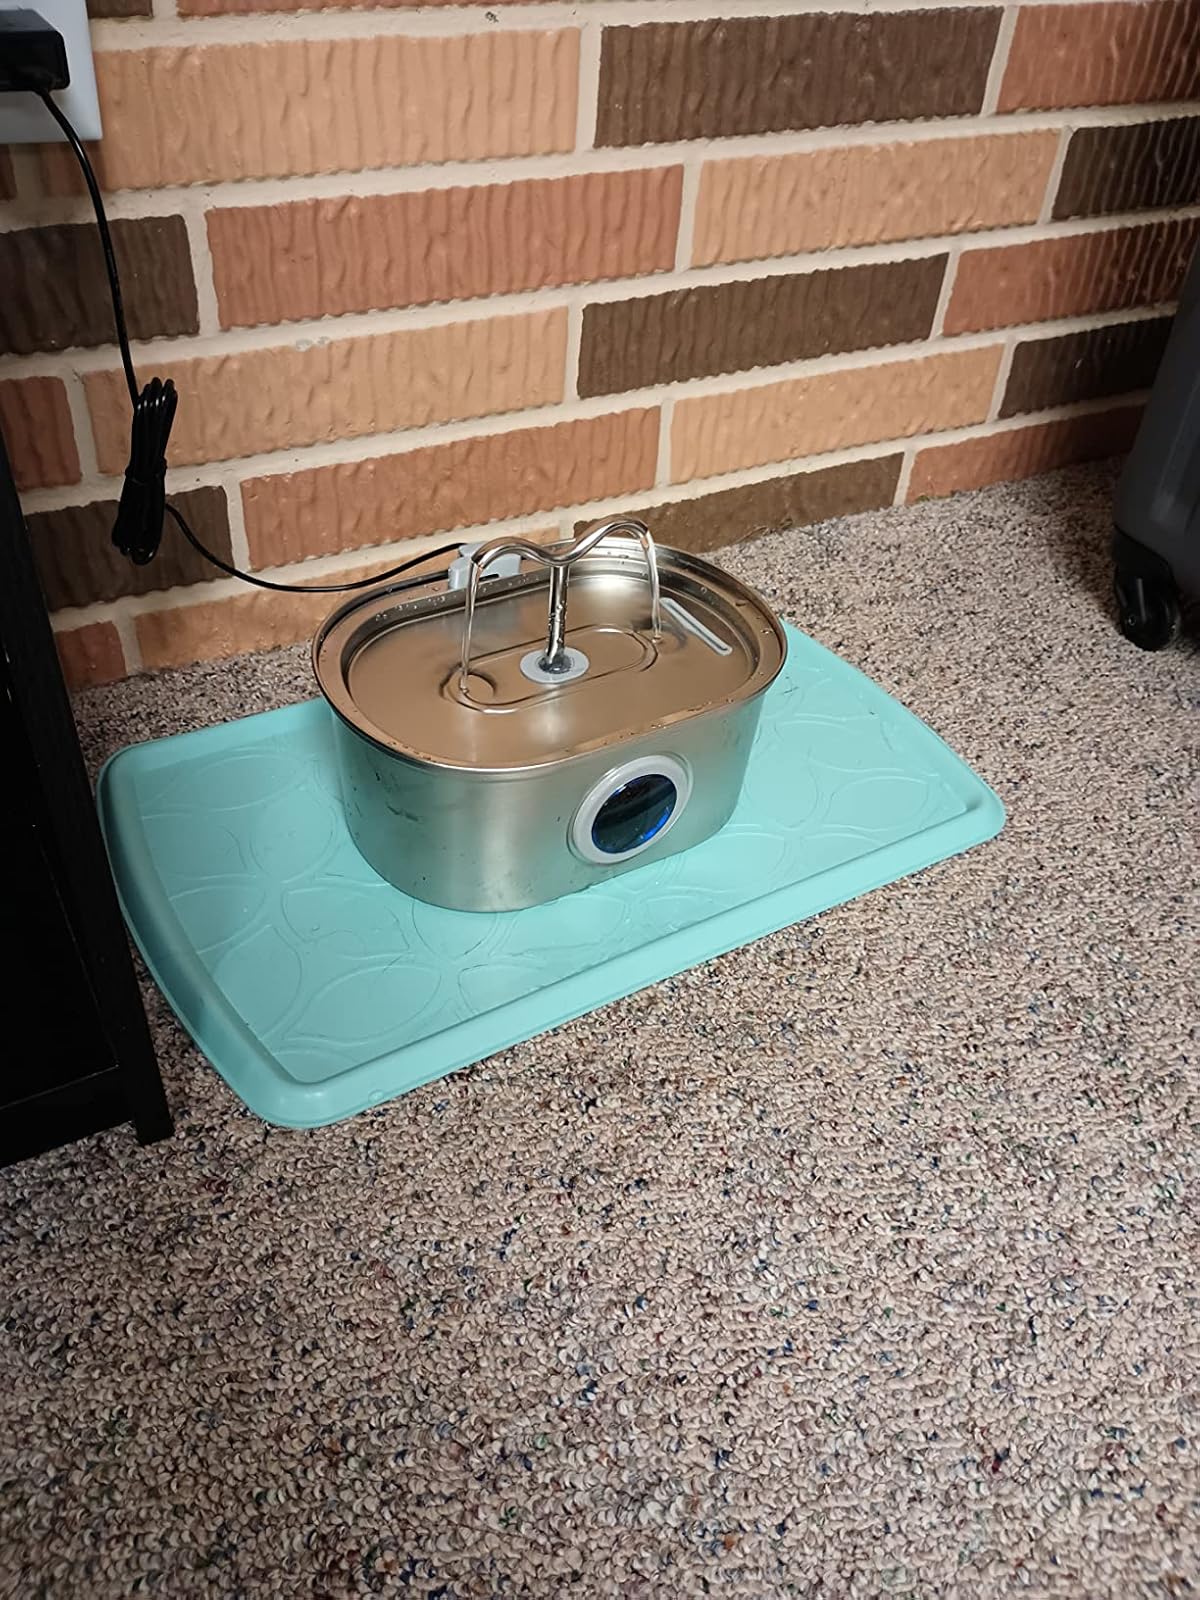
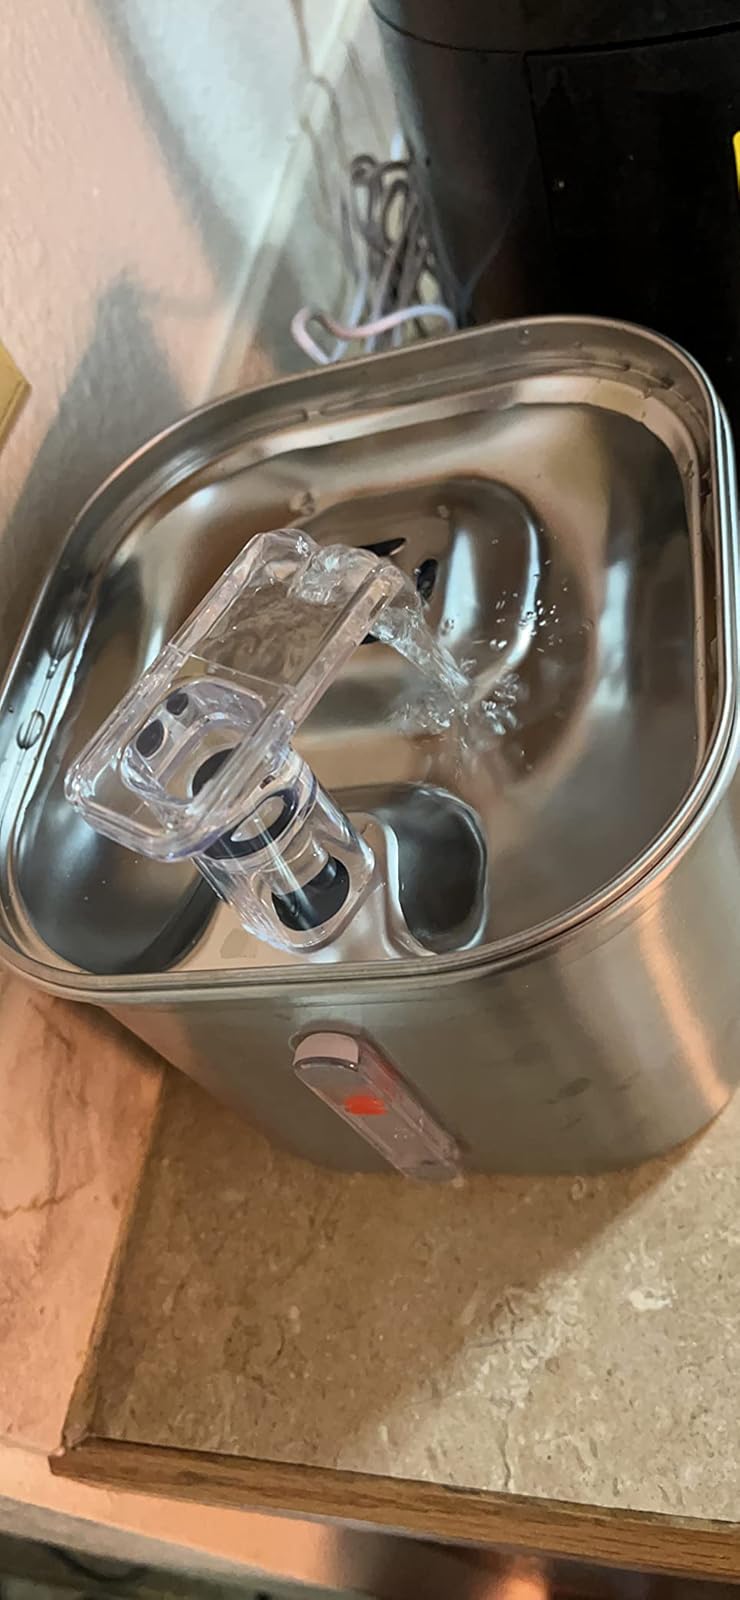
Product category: items_bowl
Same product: no